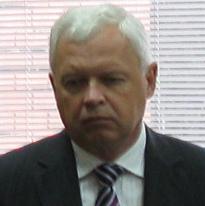
Age: 56